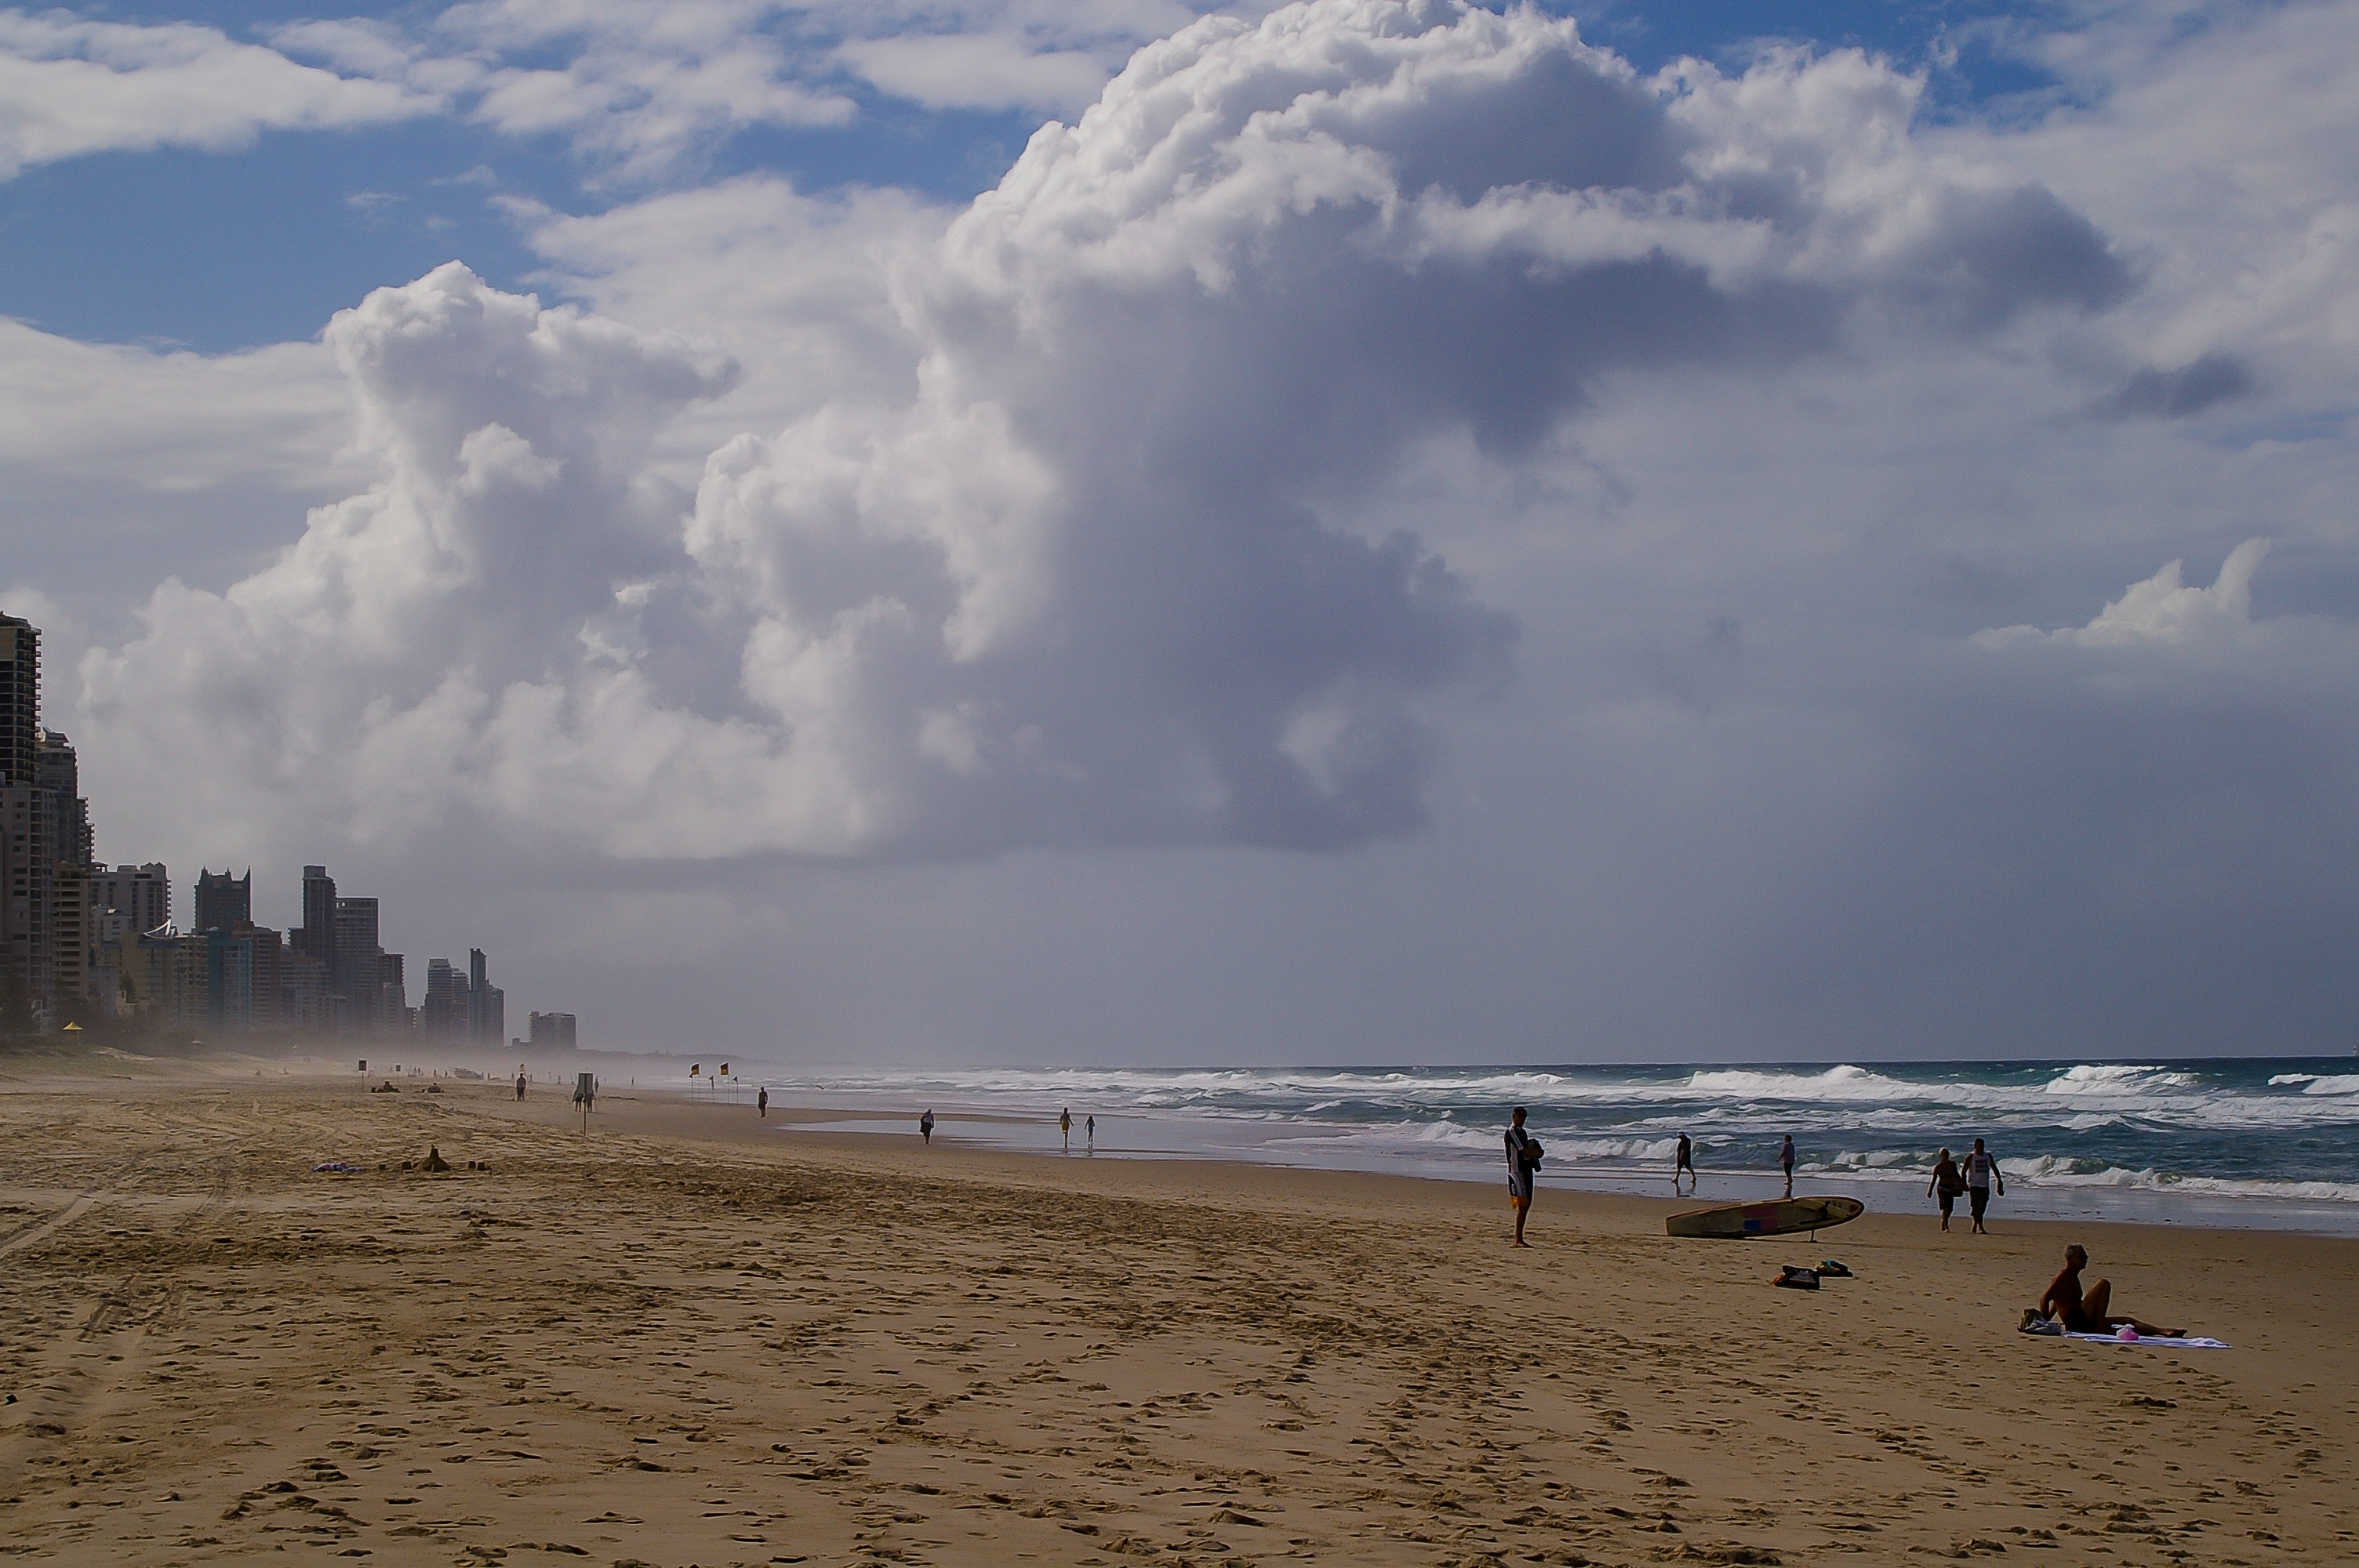
beach, sea, coast, sand, ocean, horizon, cloud, sky, shore, wave, shoreline, surf, bay, body of water, australia, clouds, holidays, queensland, cape, gold coast, wind wave